SD Gundam Musha Banchō Fūunroku

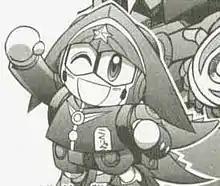
Kokuryu's child (or chibi) form

Each of the Gundams are introduced in an order with visual similarities to the same order of the Universal Century: